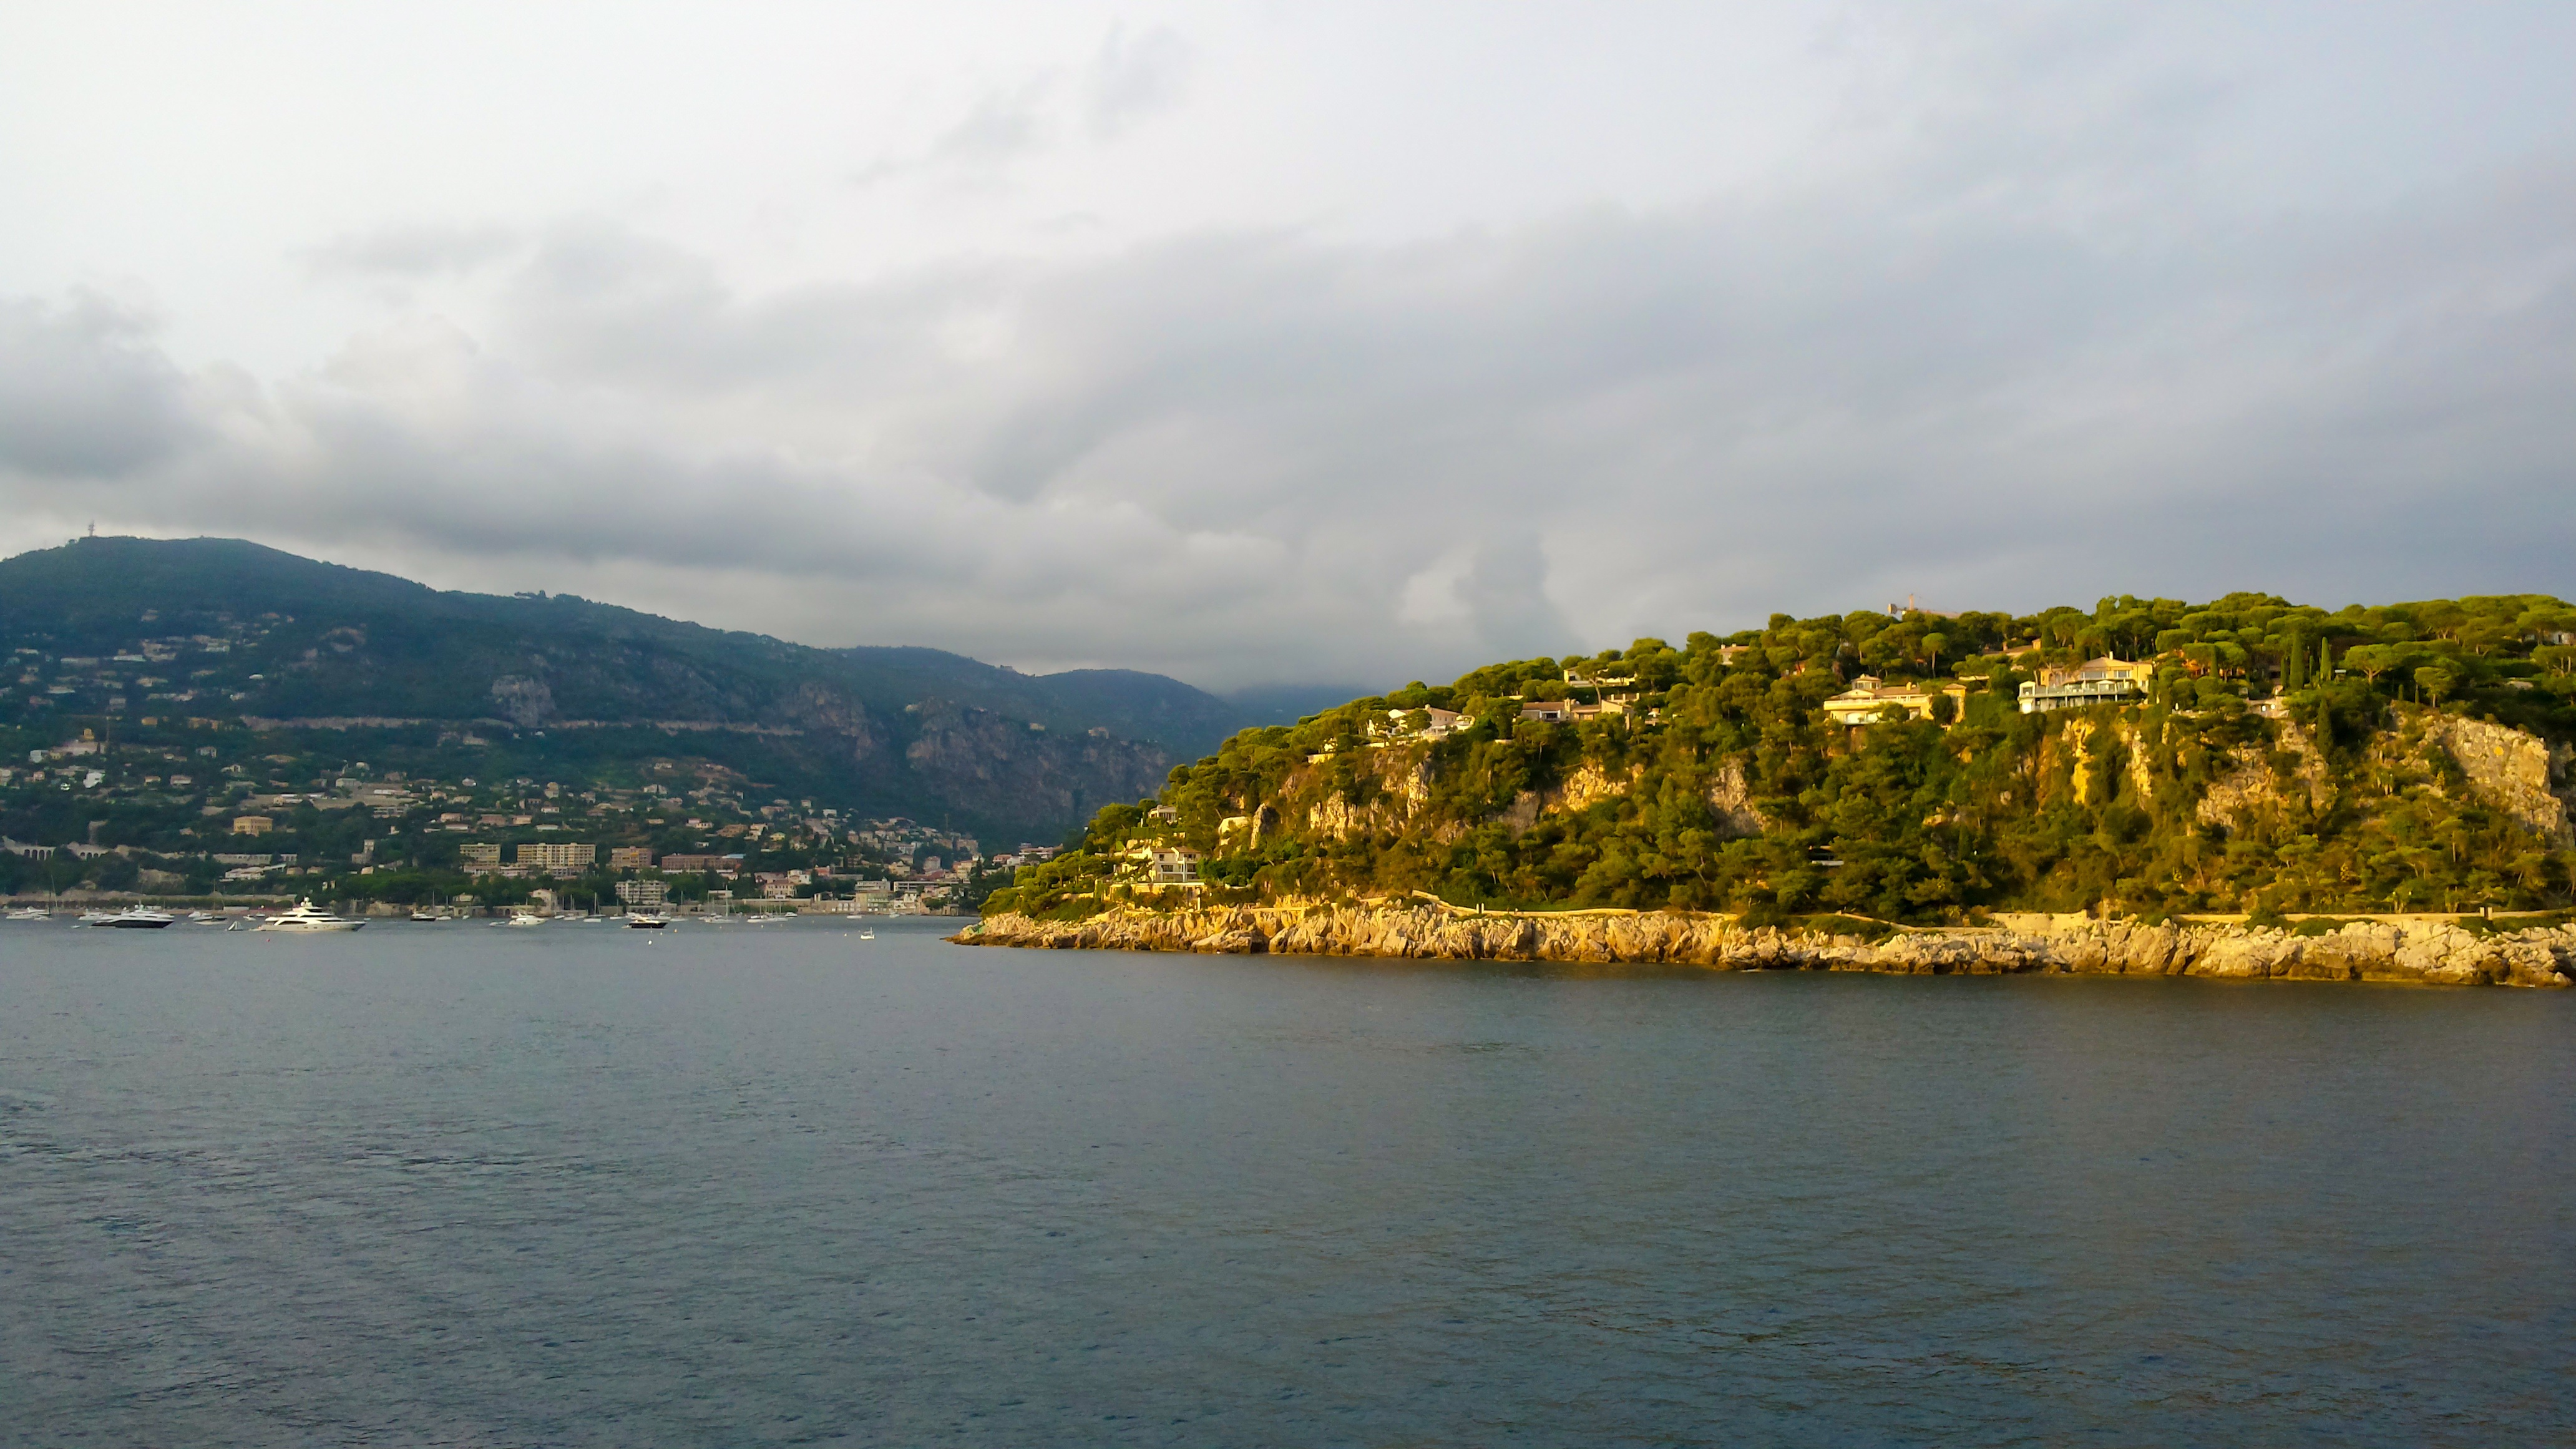
landscape, sea, coast, water, nature, ocean, mountain, cloud, hill, shore, lake, reflection, vehicle, bay, fjord, reservoir, highland, body of water, loch, landform, geographical feature